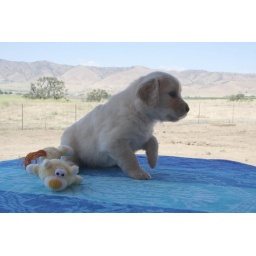
&amp;quot;Harvey&amp;quot; - Gunner tan boy with yellow rope toy. Photo taken on 6-26-2010 by Young Huynh